Jahana Hayes

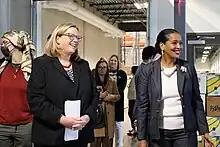
Hayes with USDA Undersecretary Jennifer Moffitt in 2022

Hayes ran for reelection in 2022 and faced the most competitive election of her career. She narrowly defeated Republican state Senator George Logan in the general election.